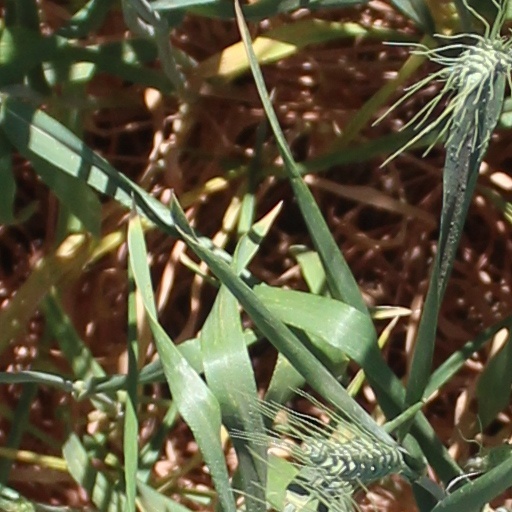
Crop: wheat